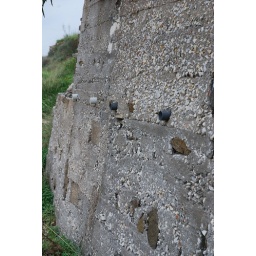
Concrete and stone wall in Paros